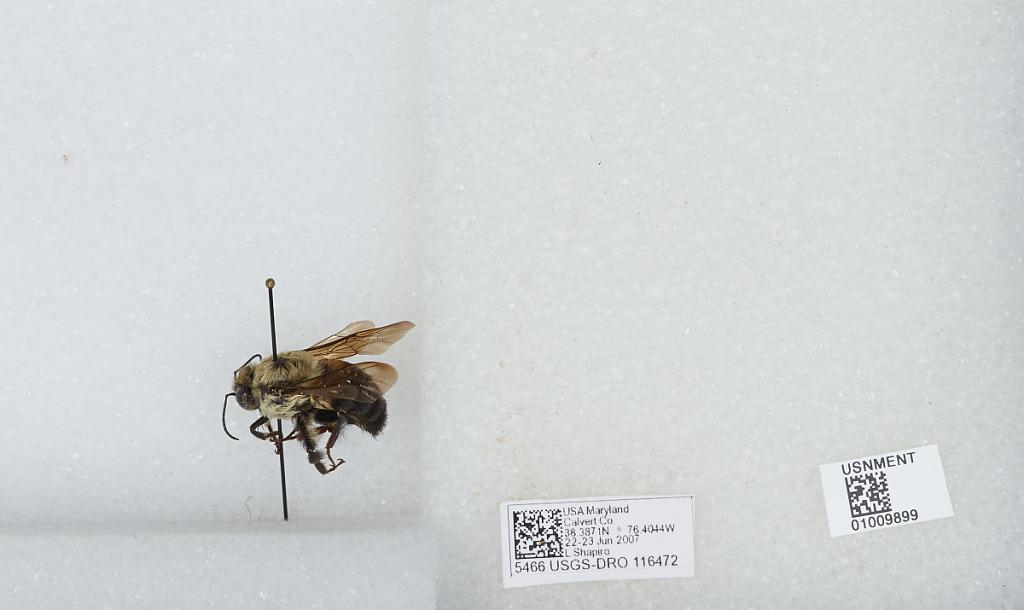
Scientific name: Bombus (Separatobombus) griseocollis (De Geer)
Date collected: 2007-6-22
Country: United States
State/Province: Maryland
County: Calvert
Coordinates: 38.3872, -76.4044